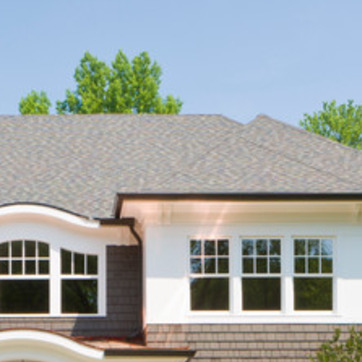
Material: other